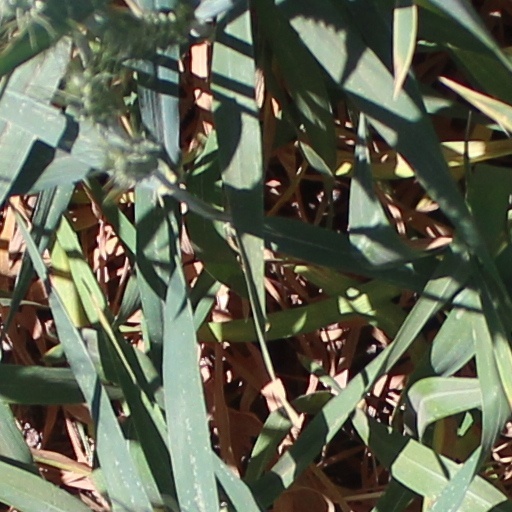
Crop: wheat